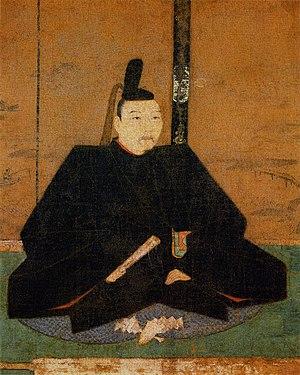
Cette liste des shoguns présente les hommes qui ont régné sur le Japon en tant que chefs militaires héréditaires, du début de la période Asuka en 709 jusqu'à la fin du shogunat Tokugawa en 1868.